Sky position (RA, Dec in degrees): 228.565, 1.159
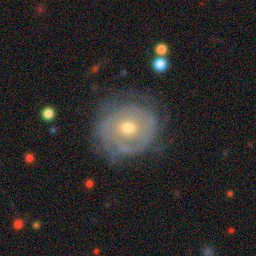
Galaxy morphology: Unbarred Tight Spiral Galaxies